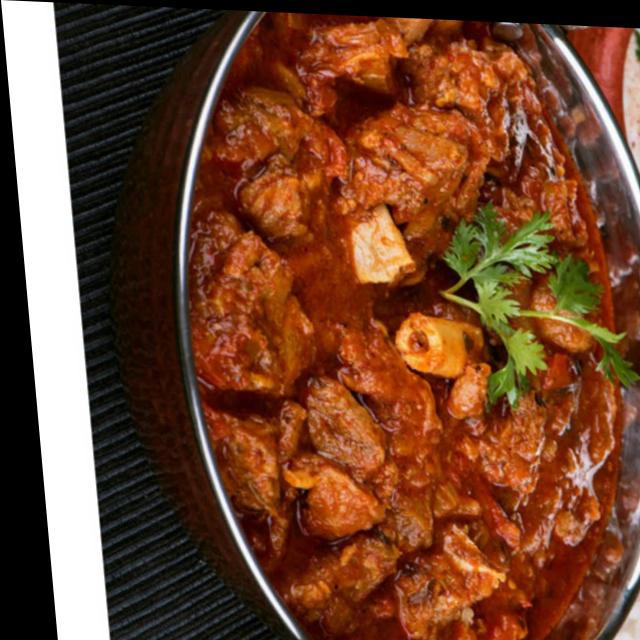
Dish: mutton_curry